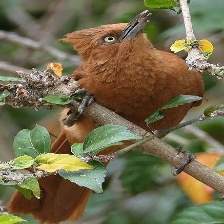
Species: CAATINGA CACHOLOTE
Scientific name: PSEUDOSEISURA CRISTAT